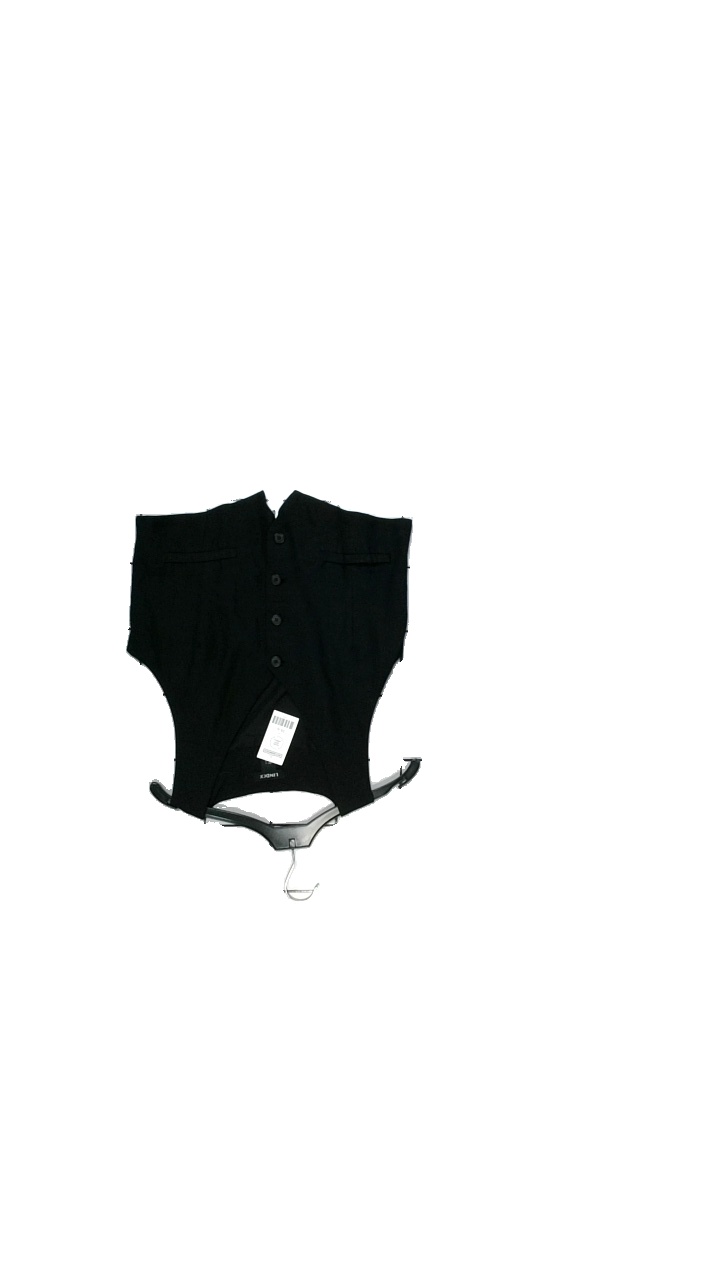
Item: Vest (Ladies)
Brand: Lindex
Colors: Black
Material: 55% Linen, 45% Viscose
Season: Summer
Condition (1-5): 4
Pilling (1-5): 3
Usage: Reuse
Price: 50-100